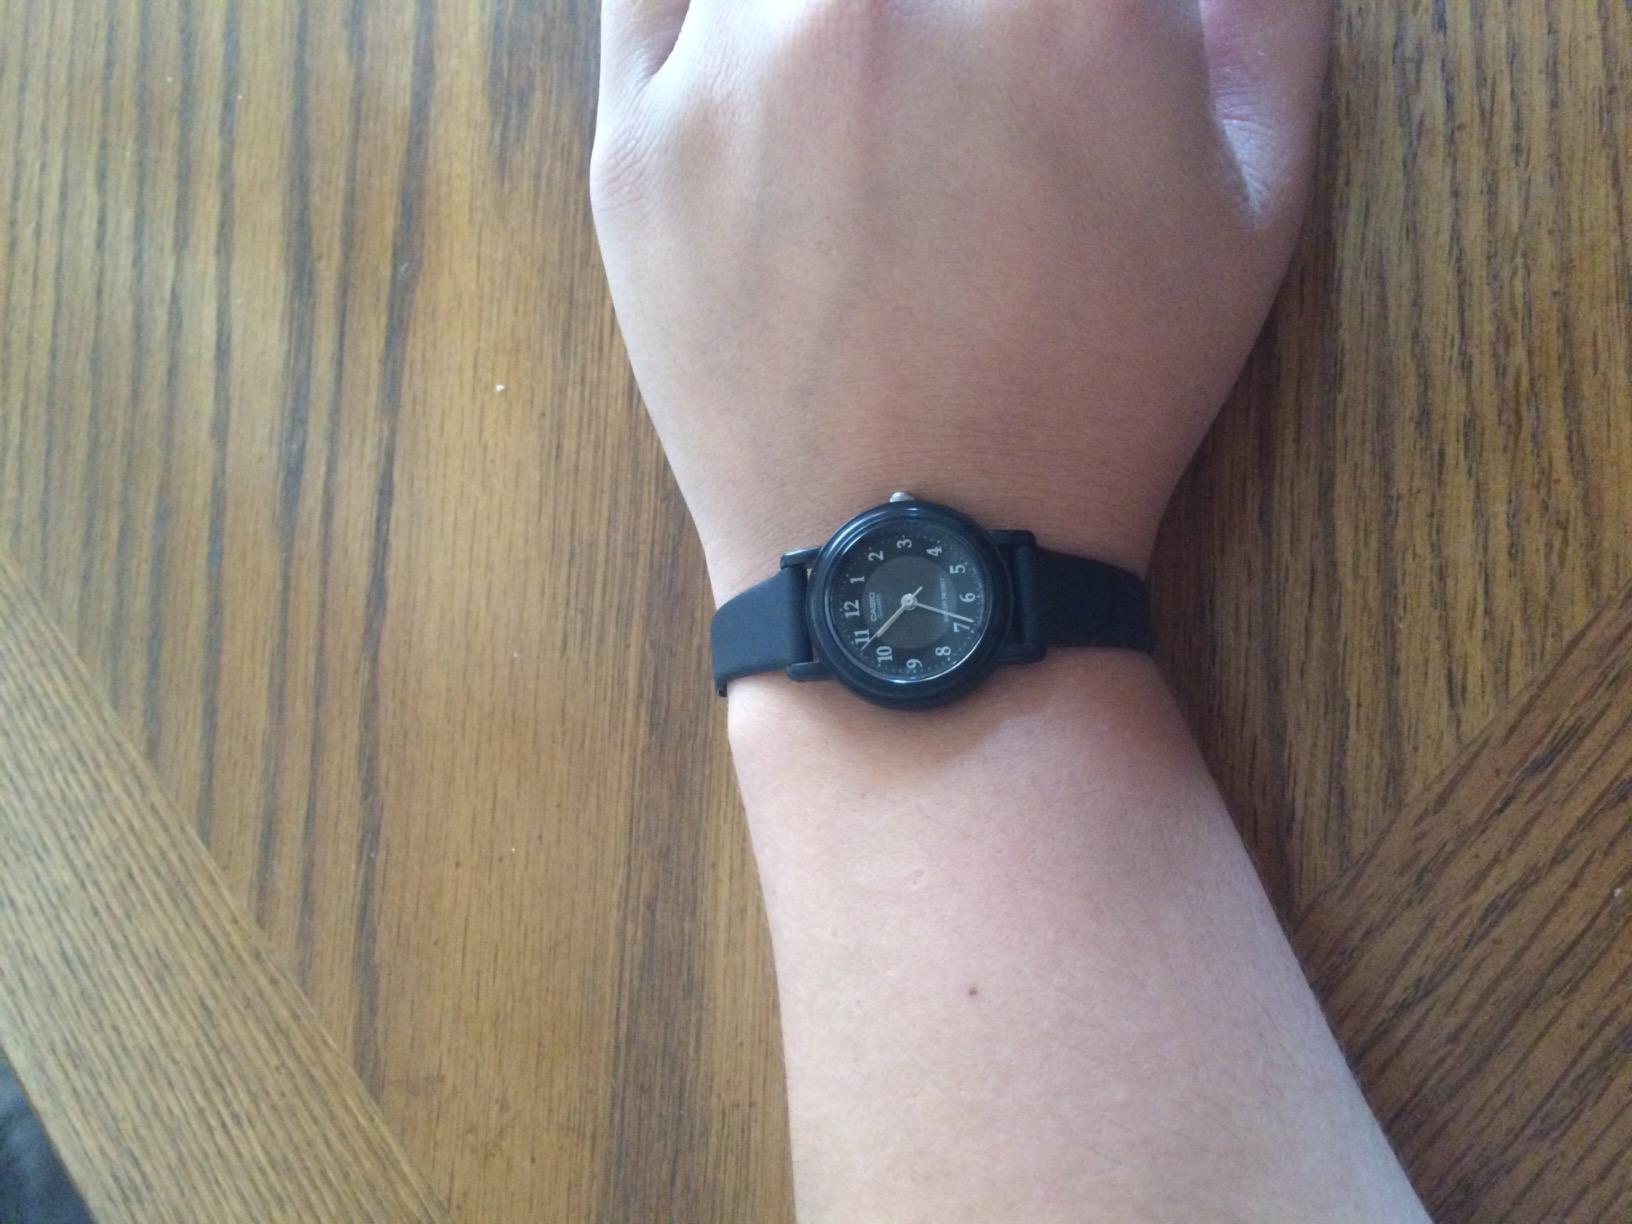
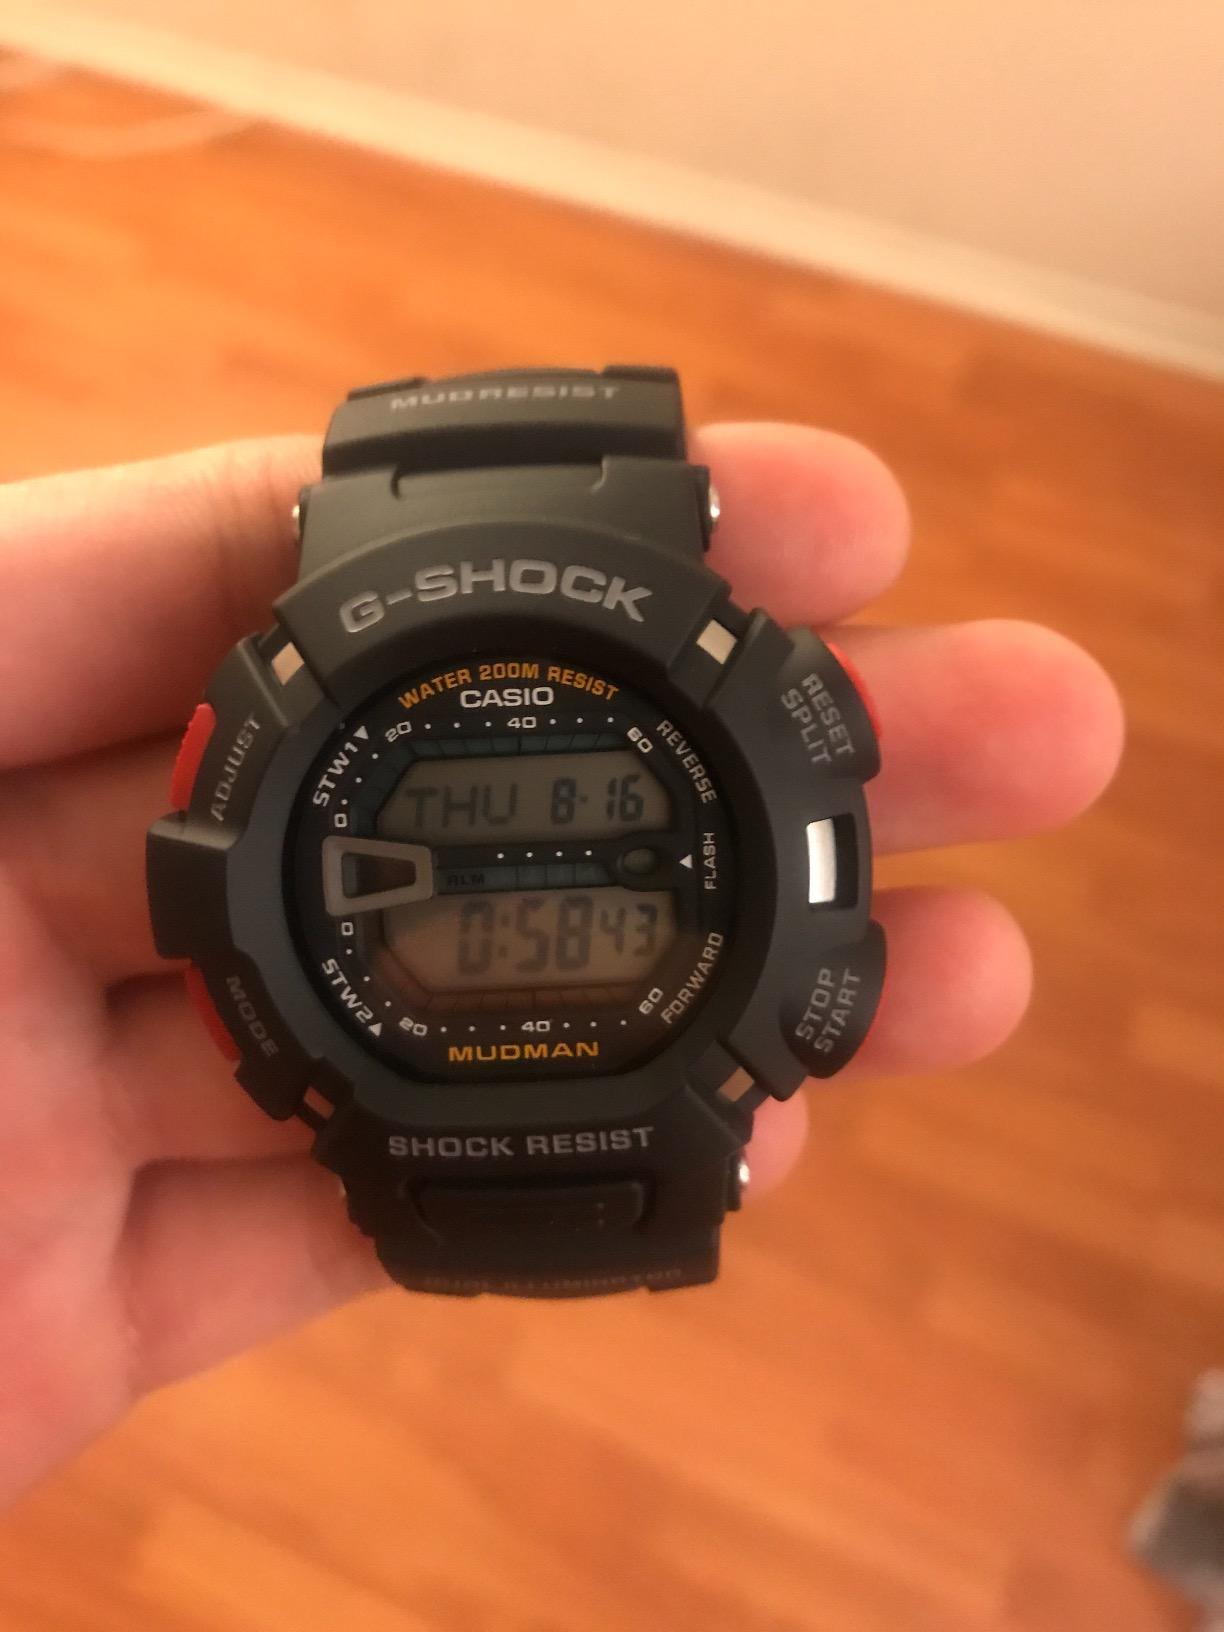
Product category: accessories_watch
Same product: no